Port Edgar

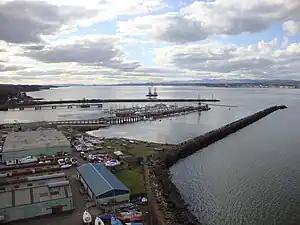
Port Edgar as viewed from the Forth road bridge in 2010.

Port Edgar is a marina on the southern shore of the Firth of Forth, immediately west of the Forth Road Bridge and the town of South Queensferry, in Edinburgh, Scotland. Originally a naval base, HMS "Lochinvar", Port Edgar is now a busy marina with a sailing school and 300 berths. The Edgar commemorated in the name is Edgar Aetheling, the brother of Queen Margaret (for whom Queensferry is named).